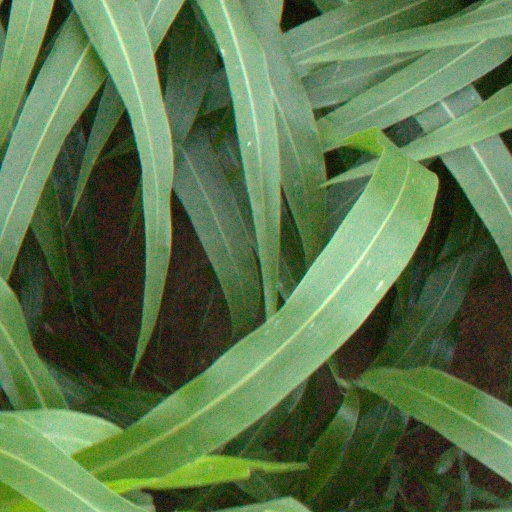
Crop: sorghum